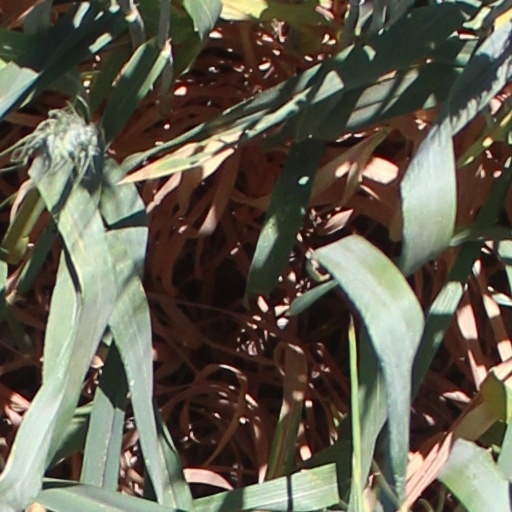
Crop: wheat